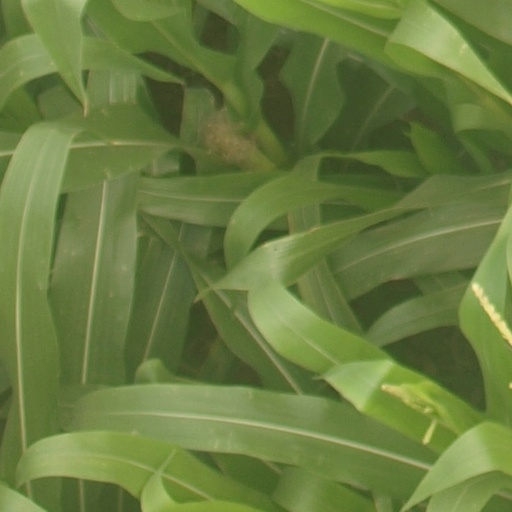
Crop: maize; corn